My Wild Irish Rose

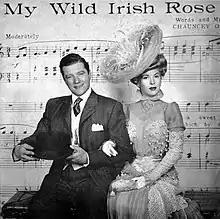
Dennis Morgan and Andrea King in "My Wild Irish Rose"

Olcott's original composition of the same name was included in the film's music and was nominated for an Academy Award for Best Scoring of a Musical Picture.